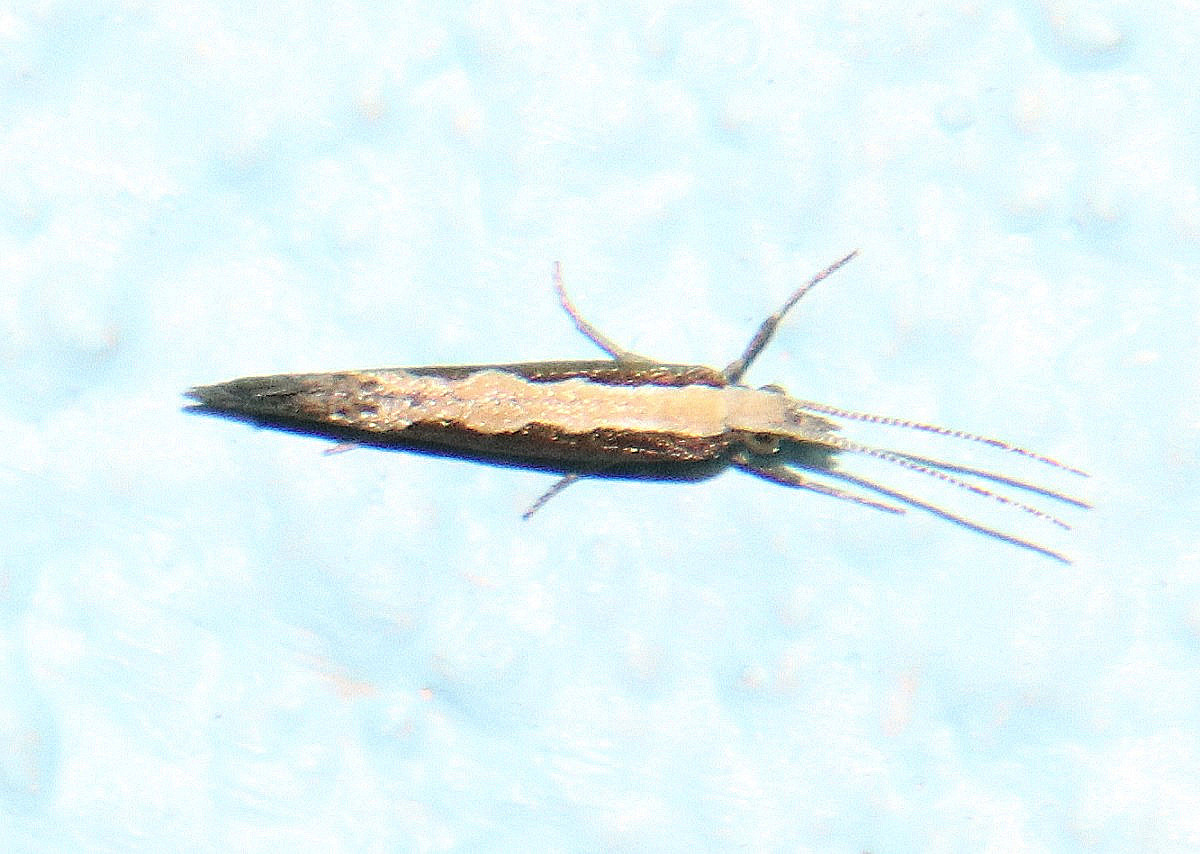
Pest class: diamondback_moth